The Dumplings (TV series)

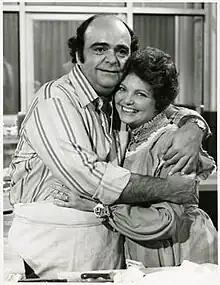
James Coco as Joe Dumpling and Geraldine Brooks as Angela Dumpling in "The Dumplings".

The Dumplings is an American sitcom starring James Coco and Geraldine Brooks that aired on NBC during the 1975–76 television season. The series was based on a syndicated comic strip of the same name by Fred Lucky that ran in newspapers from 1975 to 1977.